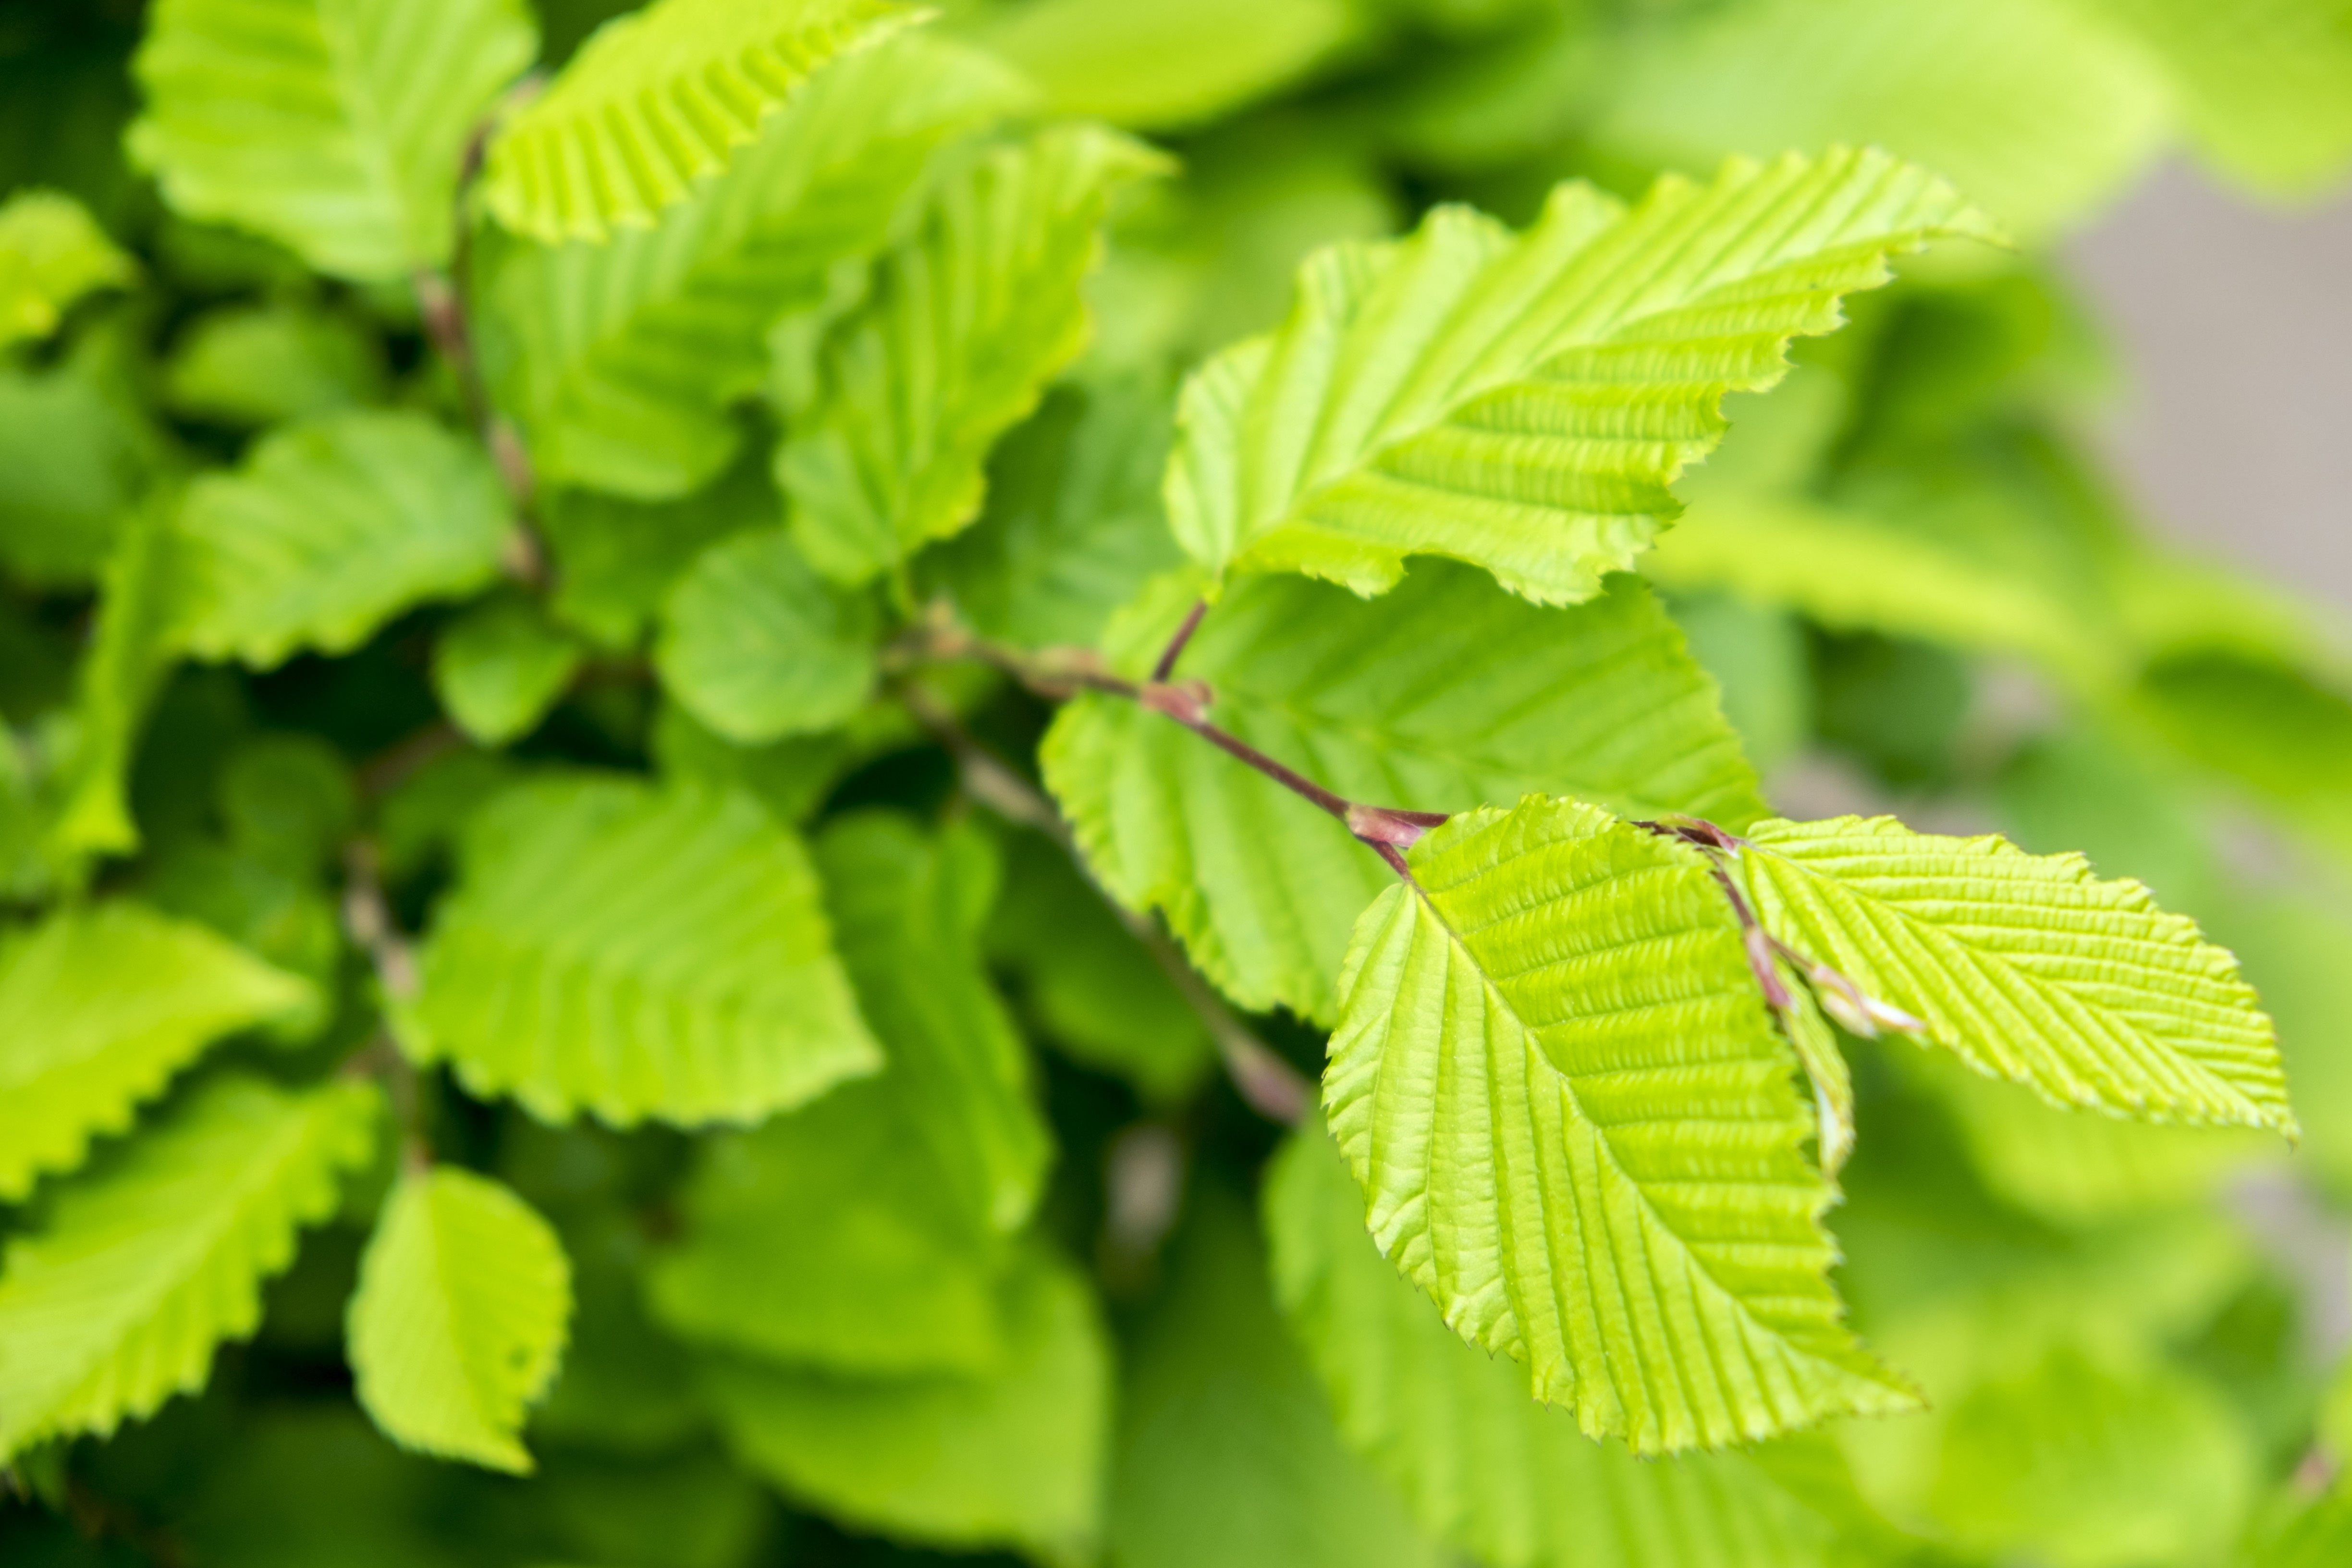
tree, branch, plant, leaf, flower, bloom, spring, green, herb, produce, shrub, deciduous, hazelnut, flowering plant, hazelnut leaf, woody plant, land plant